Moritz Schiff

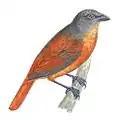
Bird belonging to the genus Schiffornis

Schiff was a tireless researcher and according to various testimonies, he multiplied and repeated his experiments, even after some years to verify their results. At the end, he was the author of nearly two hundred scientific publications which were collected in four volumes between 1894 and 1898 (the last volume posthumous) and covered many areas of human and animal physiology: